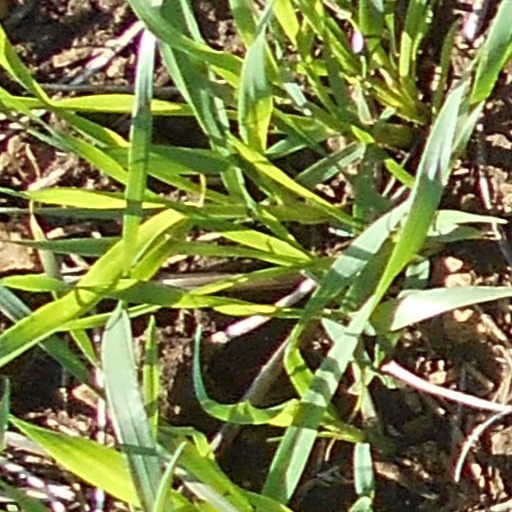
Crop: wheat